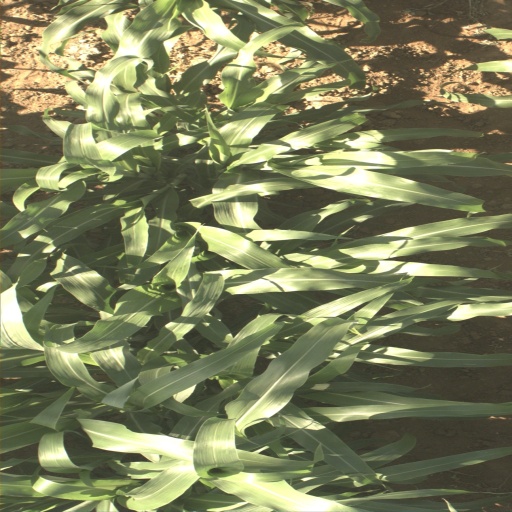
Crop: sorghum